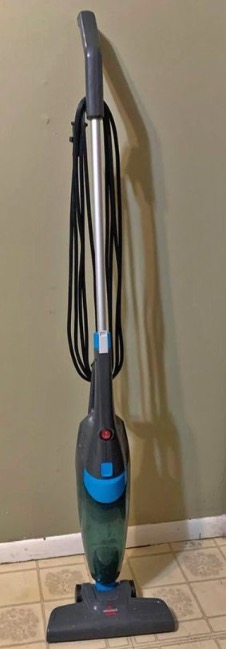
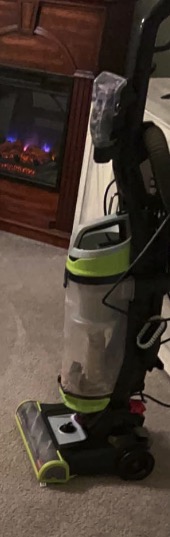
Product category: items_vacuum
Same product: no